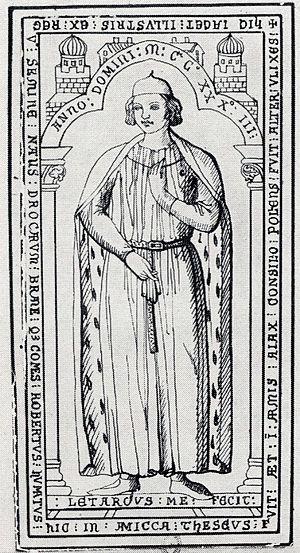
Robert III, count of Dreŭ
Robert III de Dreux, dit Gasteblé, né en 1185, mort le 3 mars 1234 à Braine, comte de Dreux et de Braine, seigneur de Bagneux-la-Fosse, fils de Robert II, comte de Dreux, et de Yolande de Coucy.